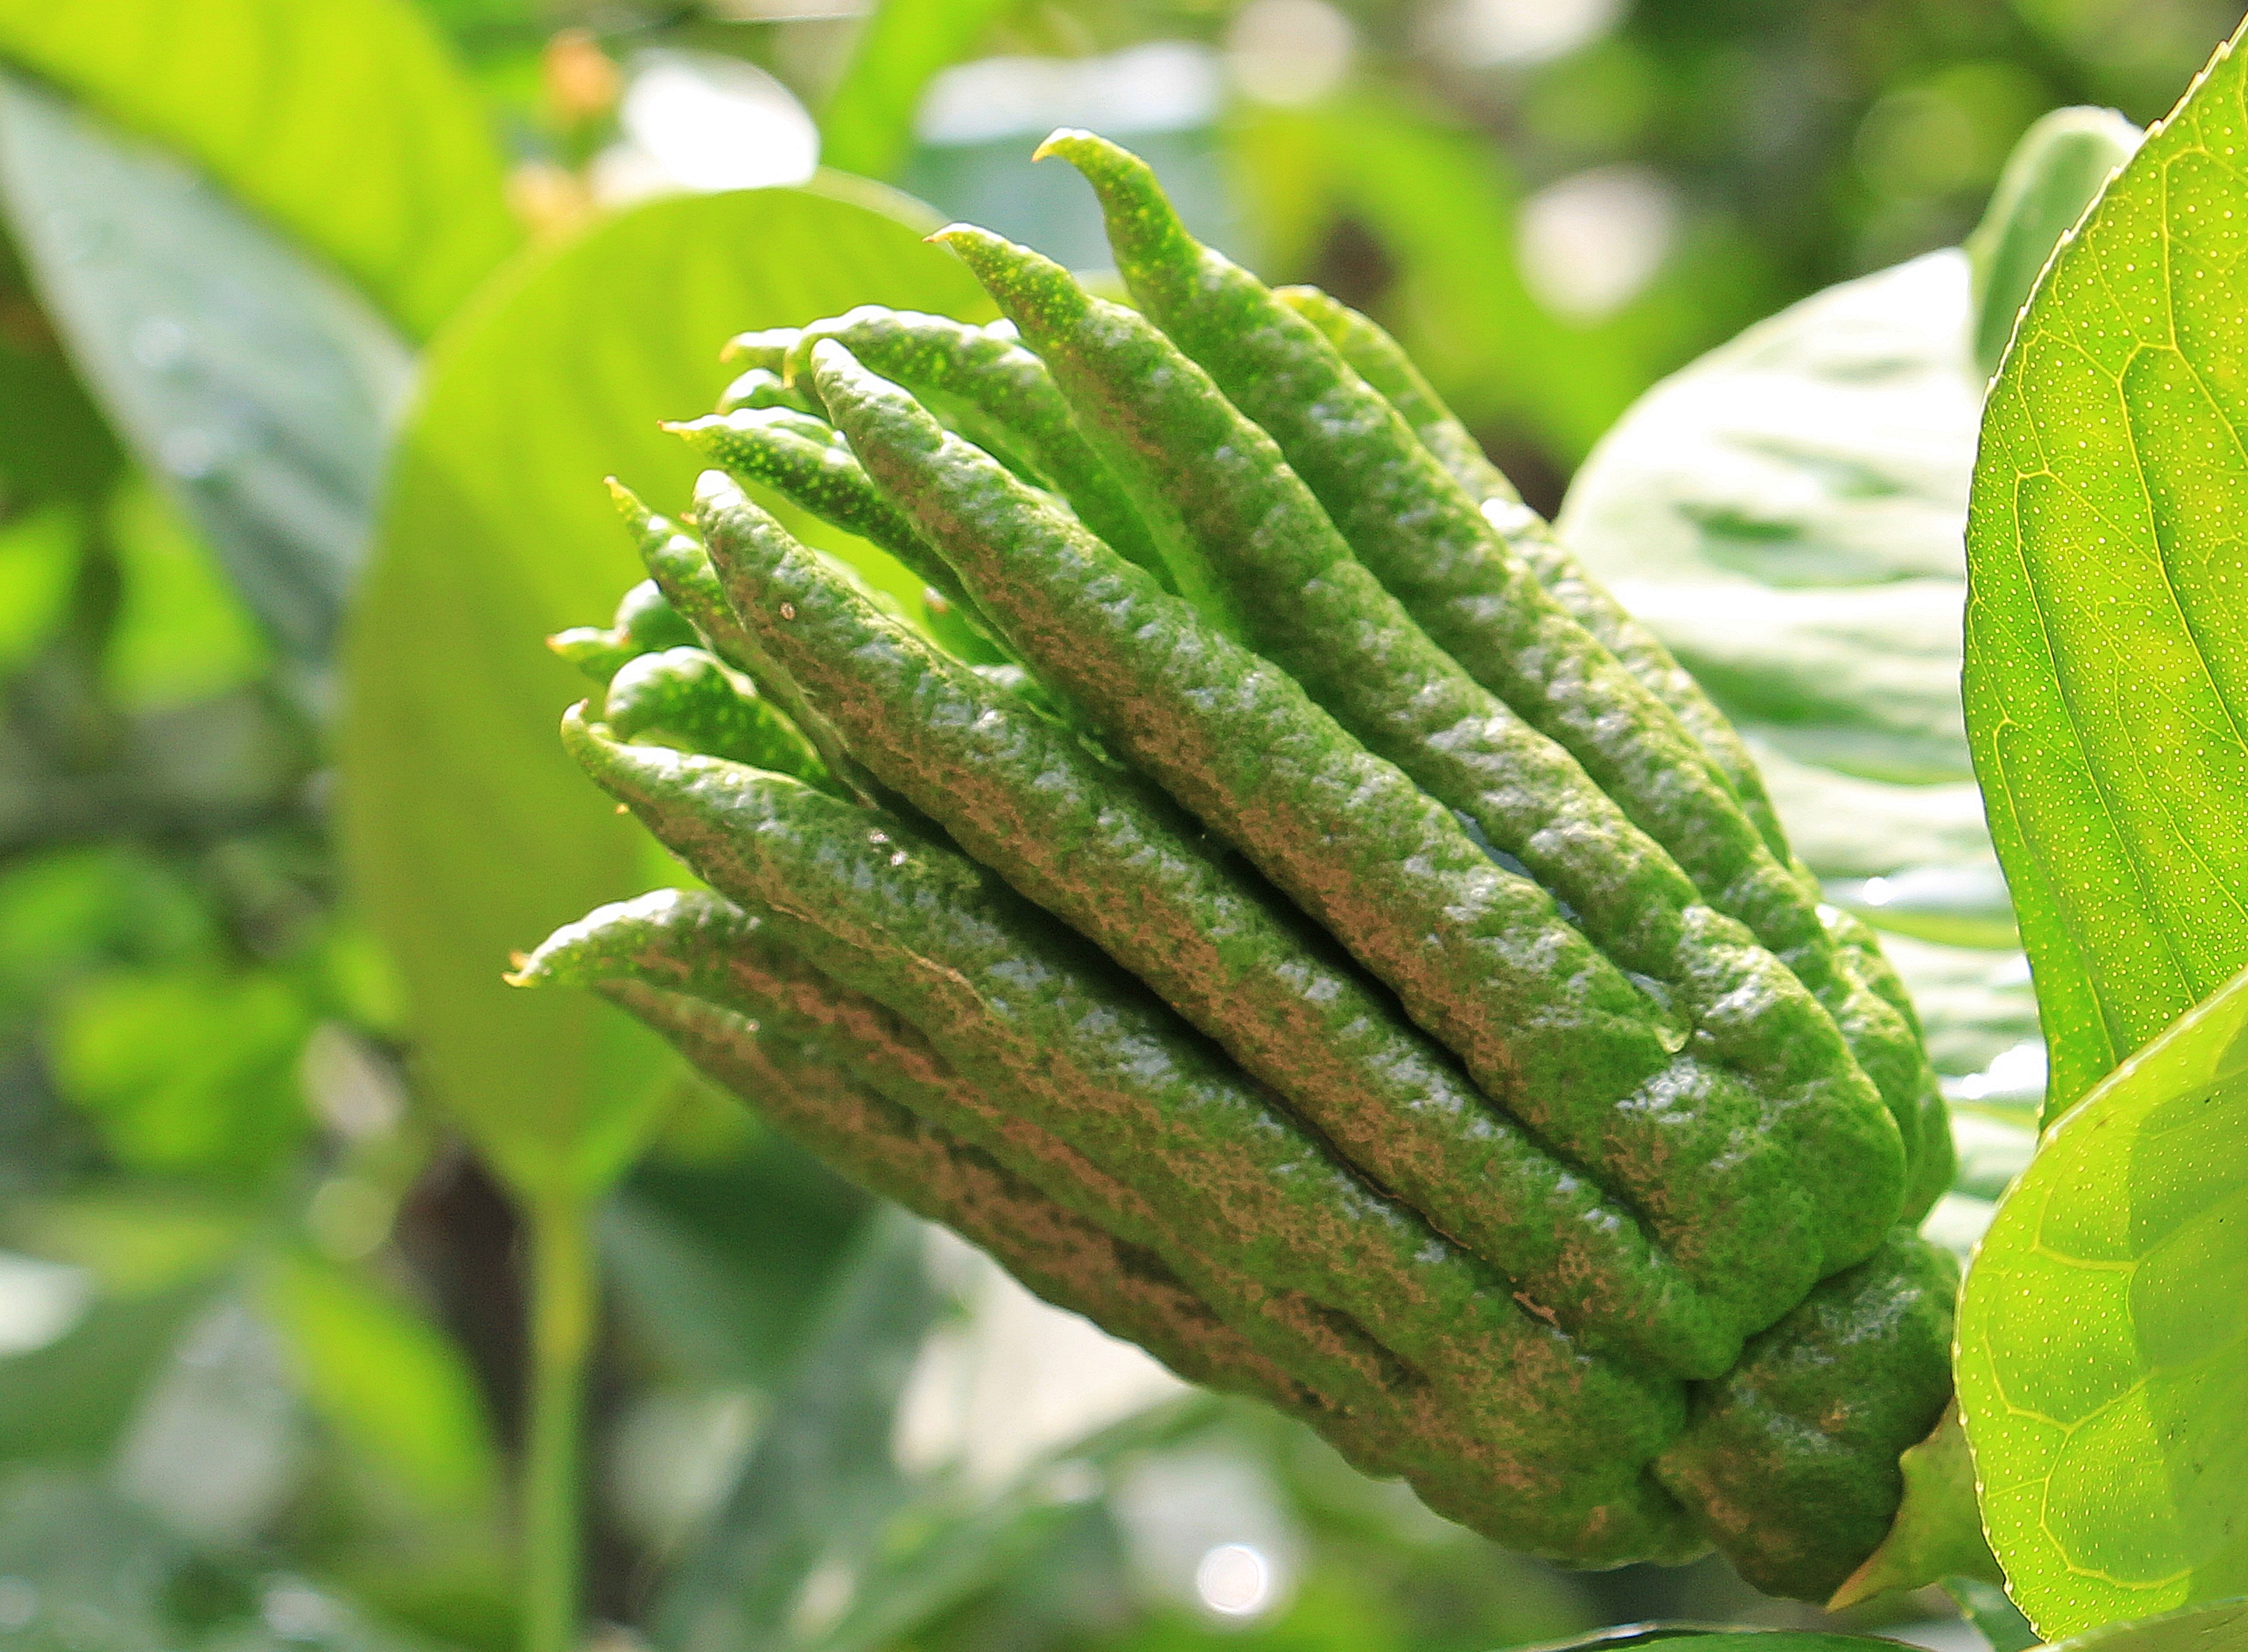
tree, nature, plant, fruit, leaf, flower, food, green, produce, buddhism, botany, healthy, flora, lemon tree, shrub, tree fruit, citron, bitter, citrus, ritual, immature, sour, macro photography, depend, flowering plant, citrus fruit, sacrifice, buddha hand, jewish apple, apple from media, median apple, candied peel, cedar fruit, land plant